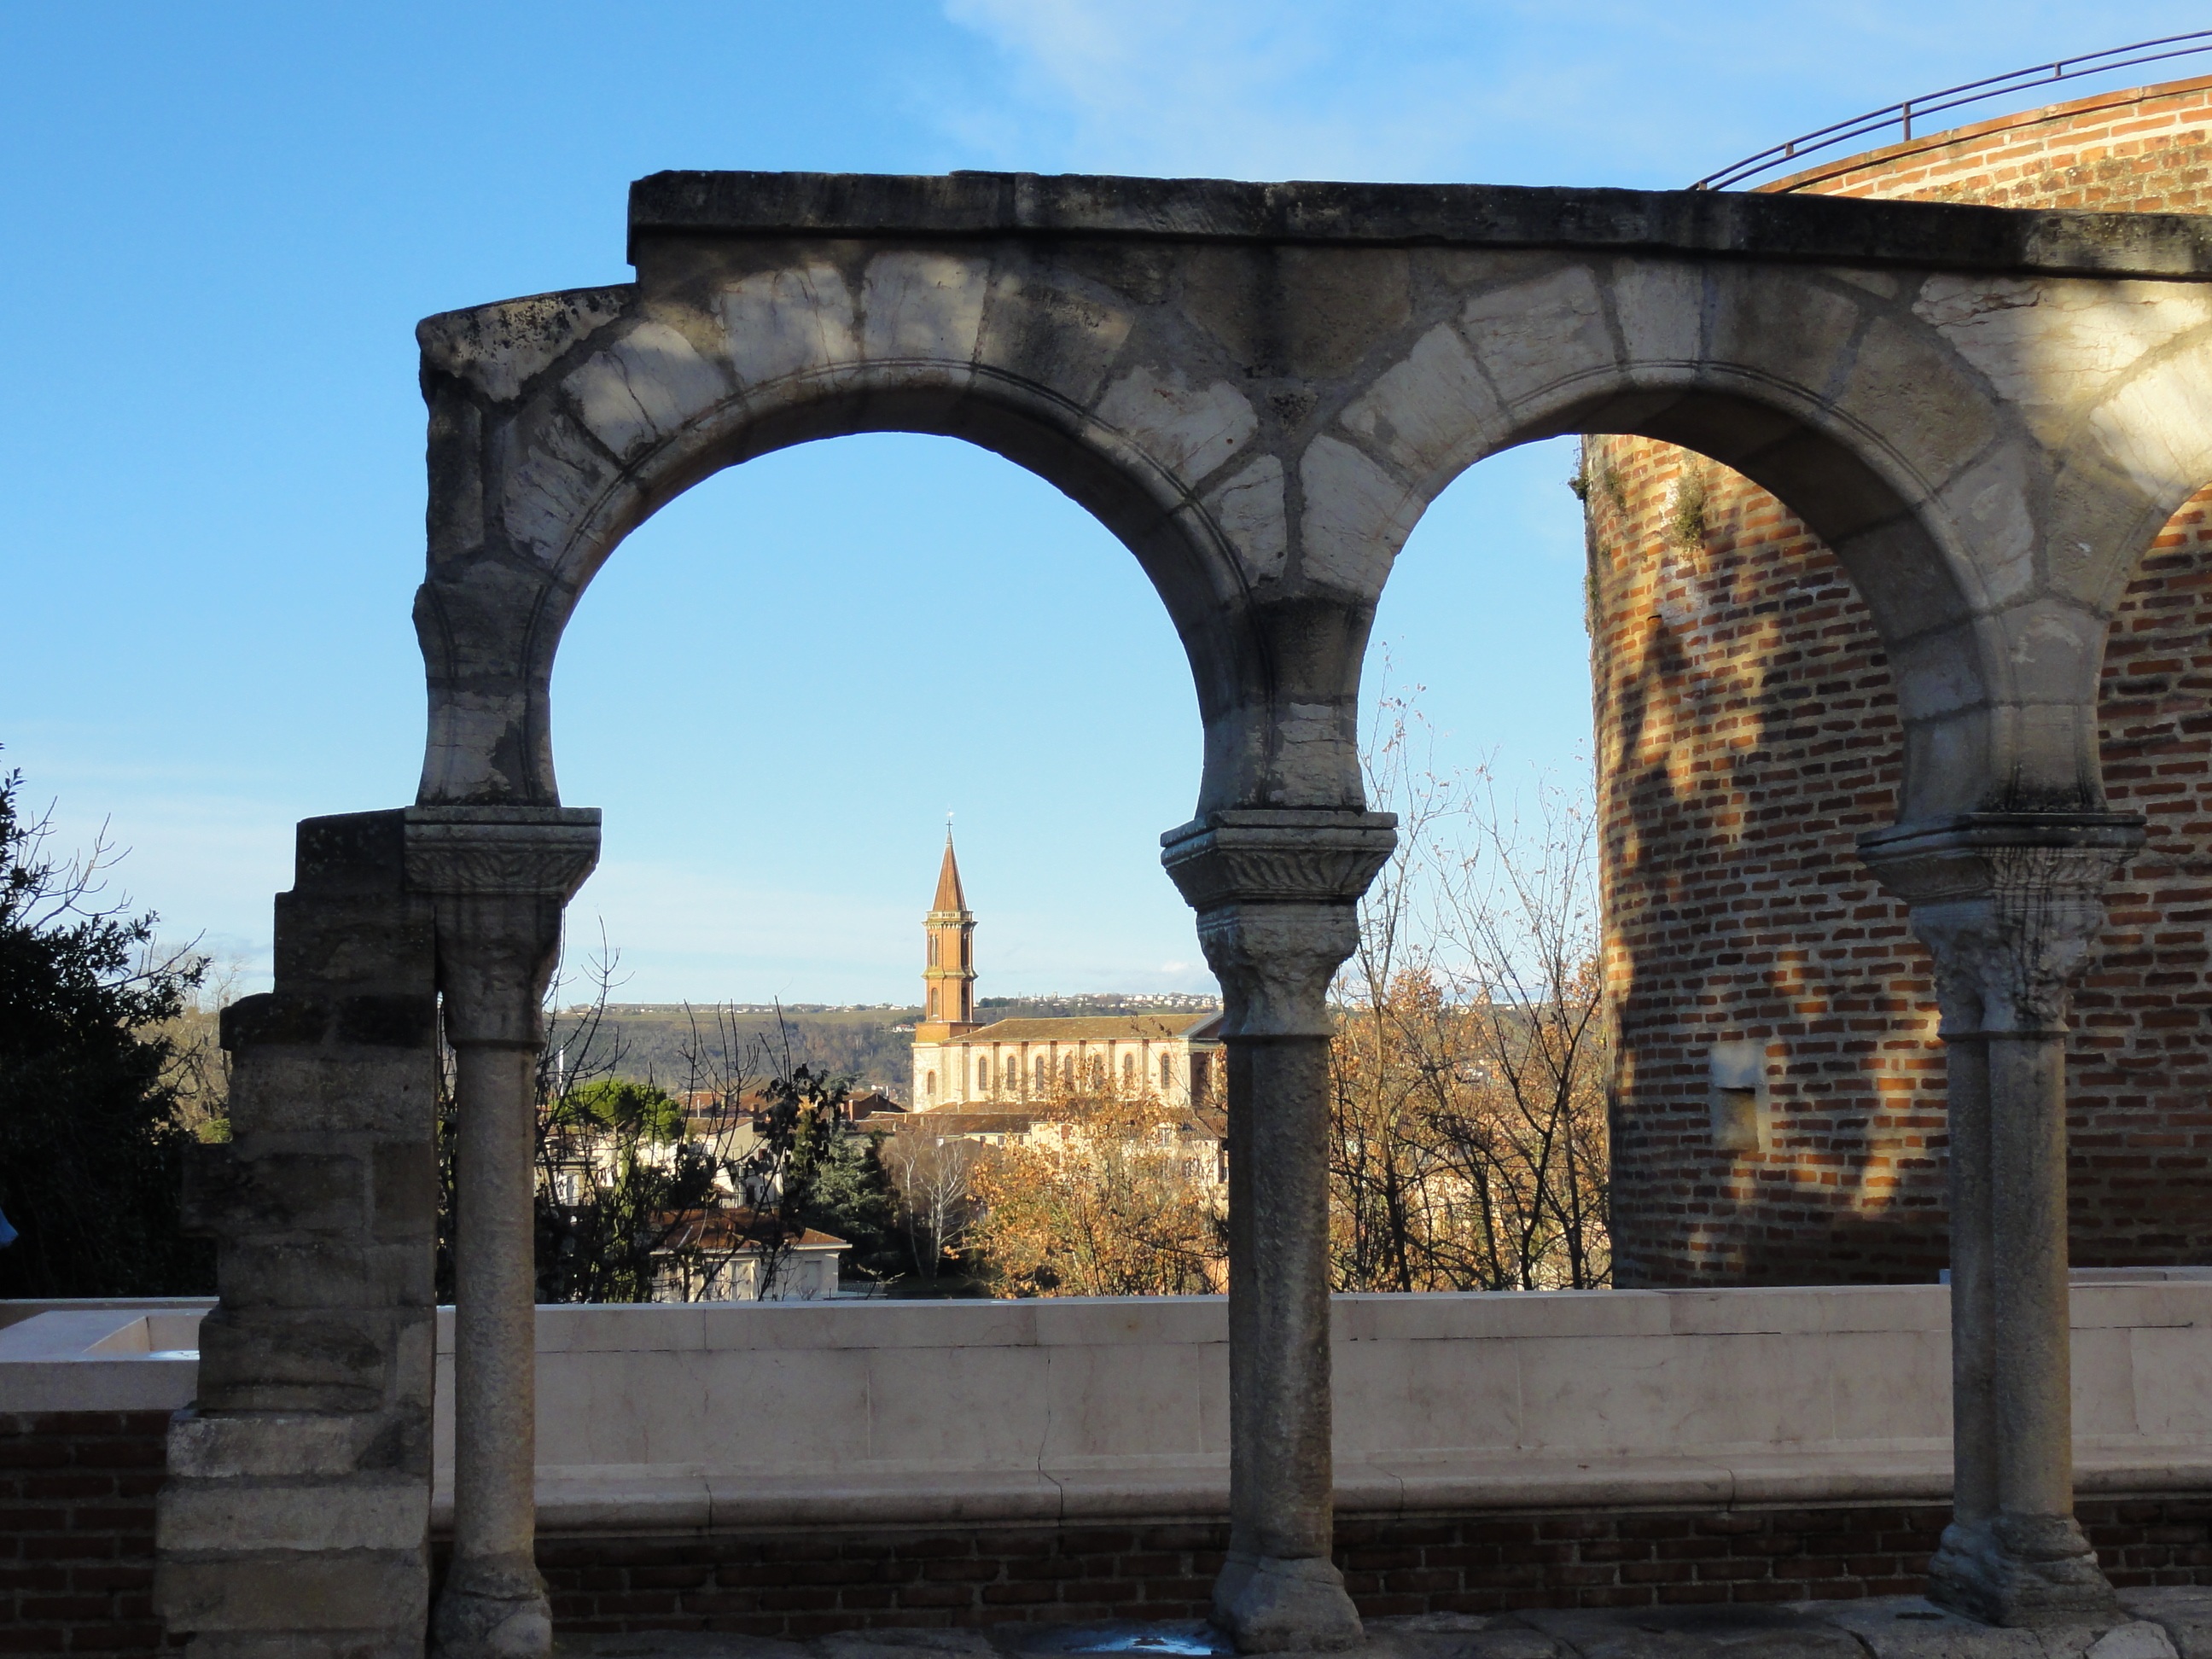
landscape, architecture, structure, bridge, antique, perspective, monument, france, arch, pillar, column, landmark, church, culture, pierre, unesco, arcades, albi, aqueduct, ark, the unesco world heritage, arabesque, triumphal arch, ancient history, ancient roman architecture